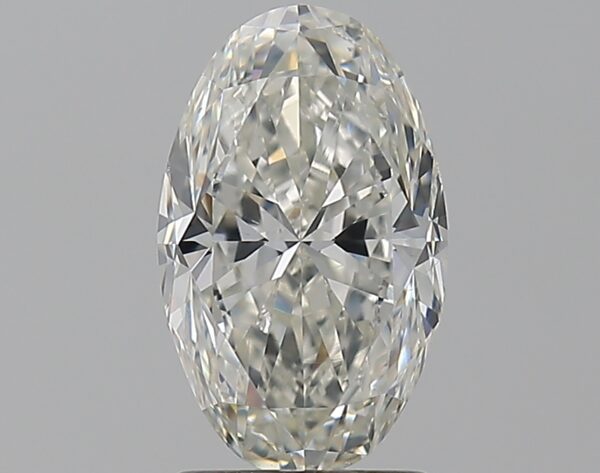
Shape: oval
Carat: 2
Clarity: VS2
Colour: I
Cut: GD
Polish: EX
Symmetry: VG
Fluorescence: N
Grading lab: GIA
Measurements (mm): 10.25 x 6.29 x 4.37